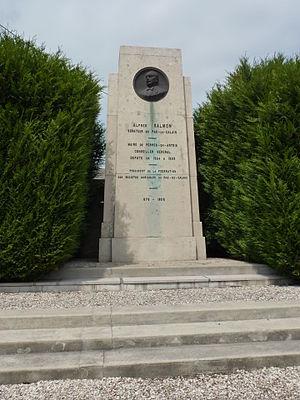
Pernes, parfois appelée Pernes-en-Artois, est une commune française située dans le département du Pas-de-Calais en région Hauts-de-France.
Alfred Salmon est un homme politique français né le 20 mai 1876 à Pernes-en-Artois et décédé le 8 août 1936 à Pernes-en-Artois